Mexican handcrafts and folk art

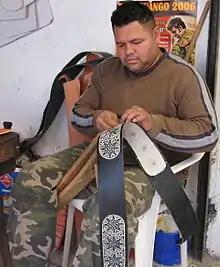
Man decorating leather with piteado stitching

Mexican artesanía is sold to foreigners in two ways. The first is to tourists, as Mexican handmade items is part of what makes the country attractive to foreign visitors. The second is through exports. Mexican artesanía is widely sold outside of Mexico, especially through the Internet. However, there is no single marketing entity or corporation whose business is to export Mexican artesanía in general. Exporting is mostly done by investments in a particular crafts by particular people, rather than a large scale promotion of Mexican crafts in general.